James Lisle Gillis

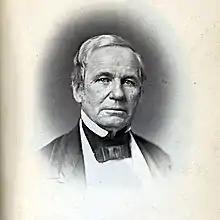

James Lisle Gillis (October 2, 1792 – July 8, 1881) was a Democratic member of the U.S. House of Representatives from Pennsylvania.